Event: Nepal Earthquake
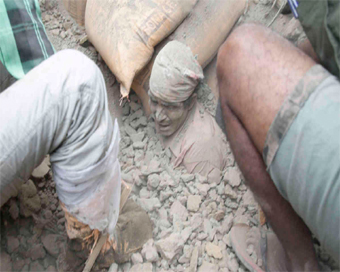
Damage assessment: damage